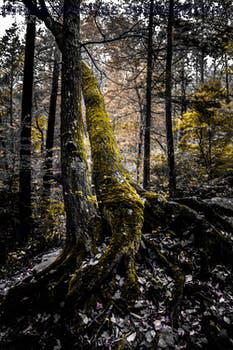
Label: Watermark